Albert E. Bowen

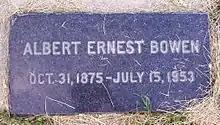
Grave marker of Albert E. Bowen.

It has been argued Bowen was probably the chief author behind an unsigned review of the prominent book "No Man Knows My History" by Fawn M. Brodie, which was one of the first biographies of Joseph Smith to take a secular and critical approach. This review, entitled "Appraisal of the So-Called Brodie Book," was published on May 11, 1946 in the "Deseret News". In it, he criticizes the book by dismissing it as being "wholely atheistic" and nothing more than a "composite of all anti-Mormon books that have gone before pieced into a pattern conformable to the author's own particular rationale and bedded in some very bad psychology." It has been further argued that this likely mirrored the Church's official position as the review was republished and circulated as a missionary tract of the same title. Later on, in the April general conference of 1946, Bowen himself openly criticized the book, along with some others present, by making a "stirring defense" of Joseph Smith against the "poisonous slander of those who would make him out an imposter."